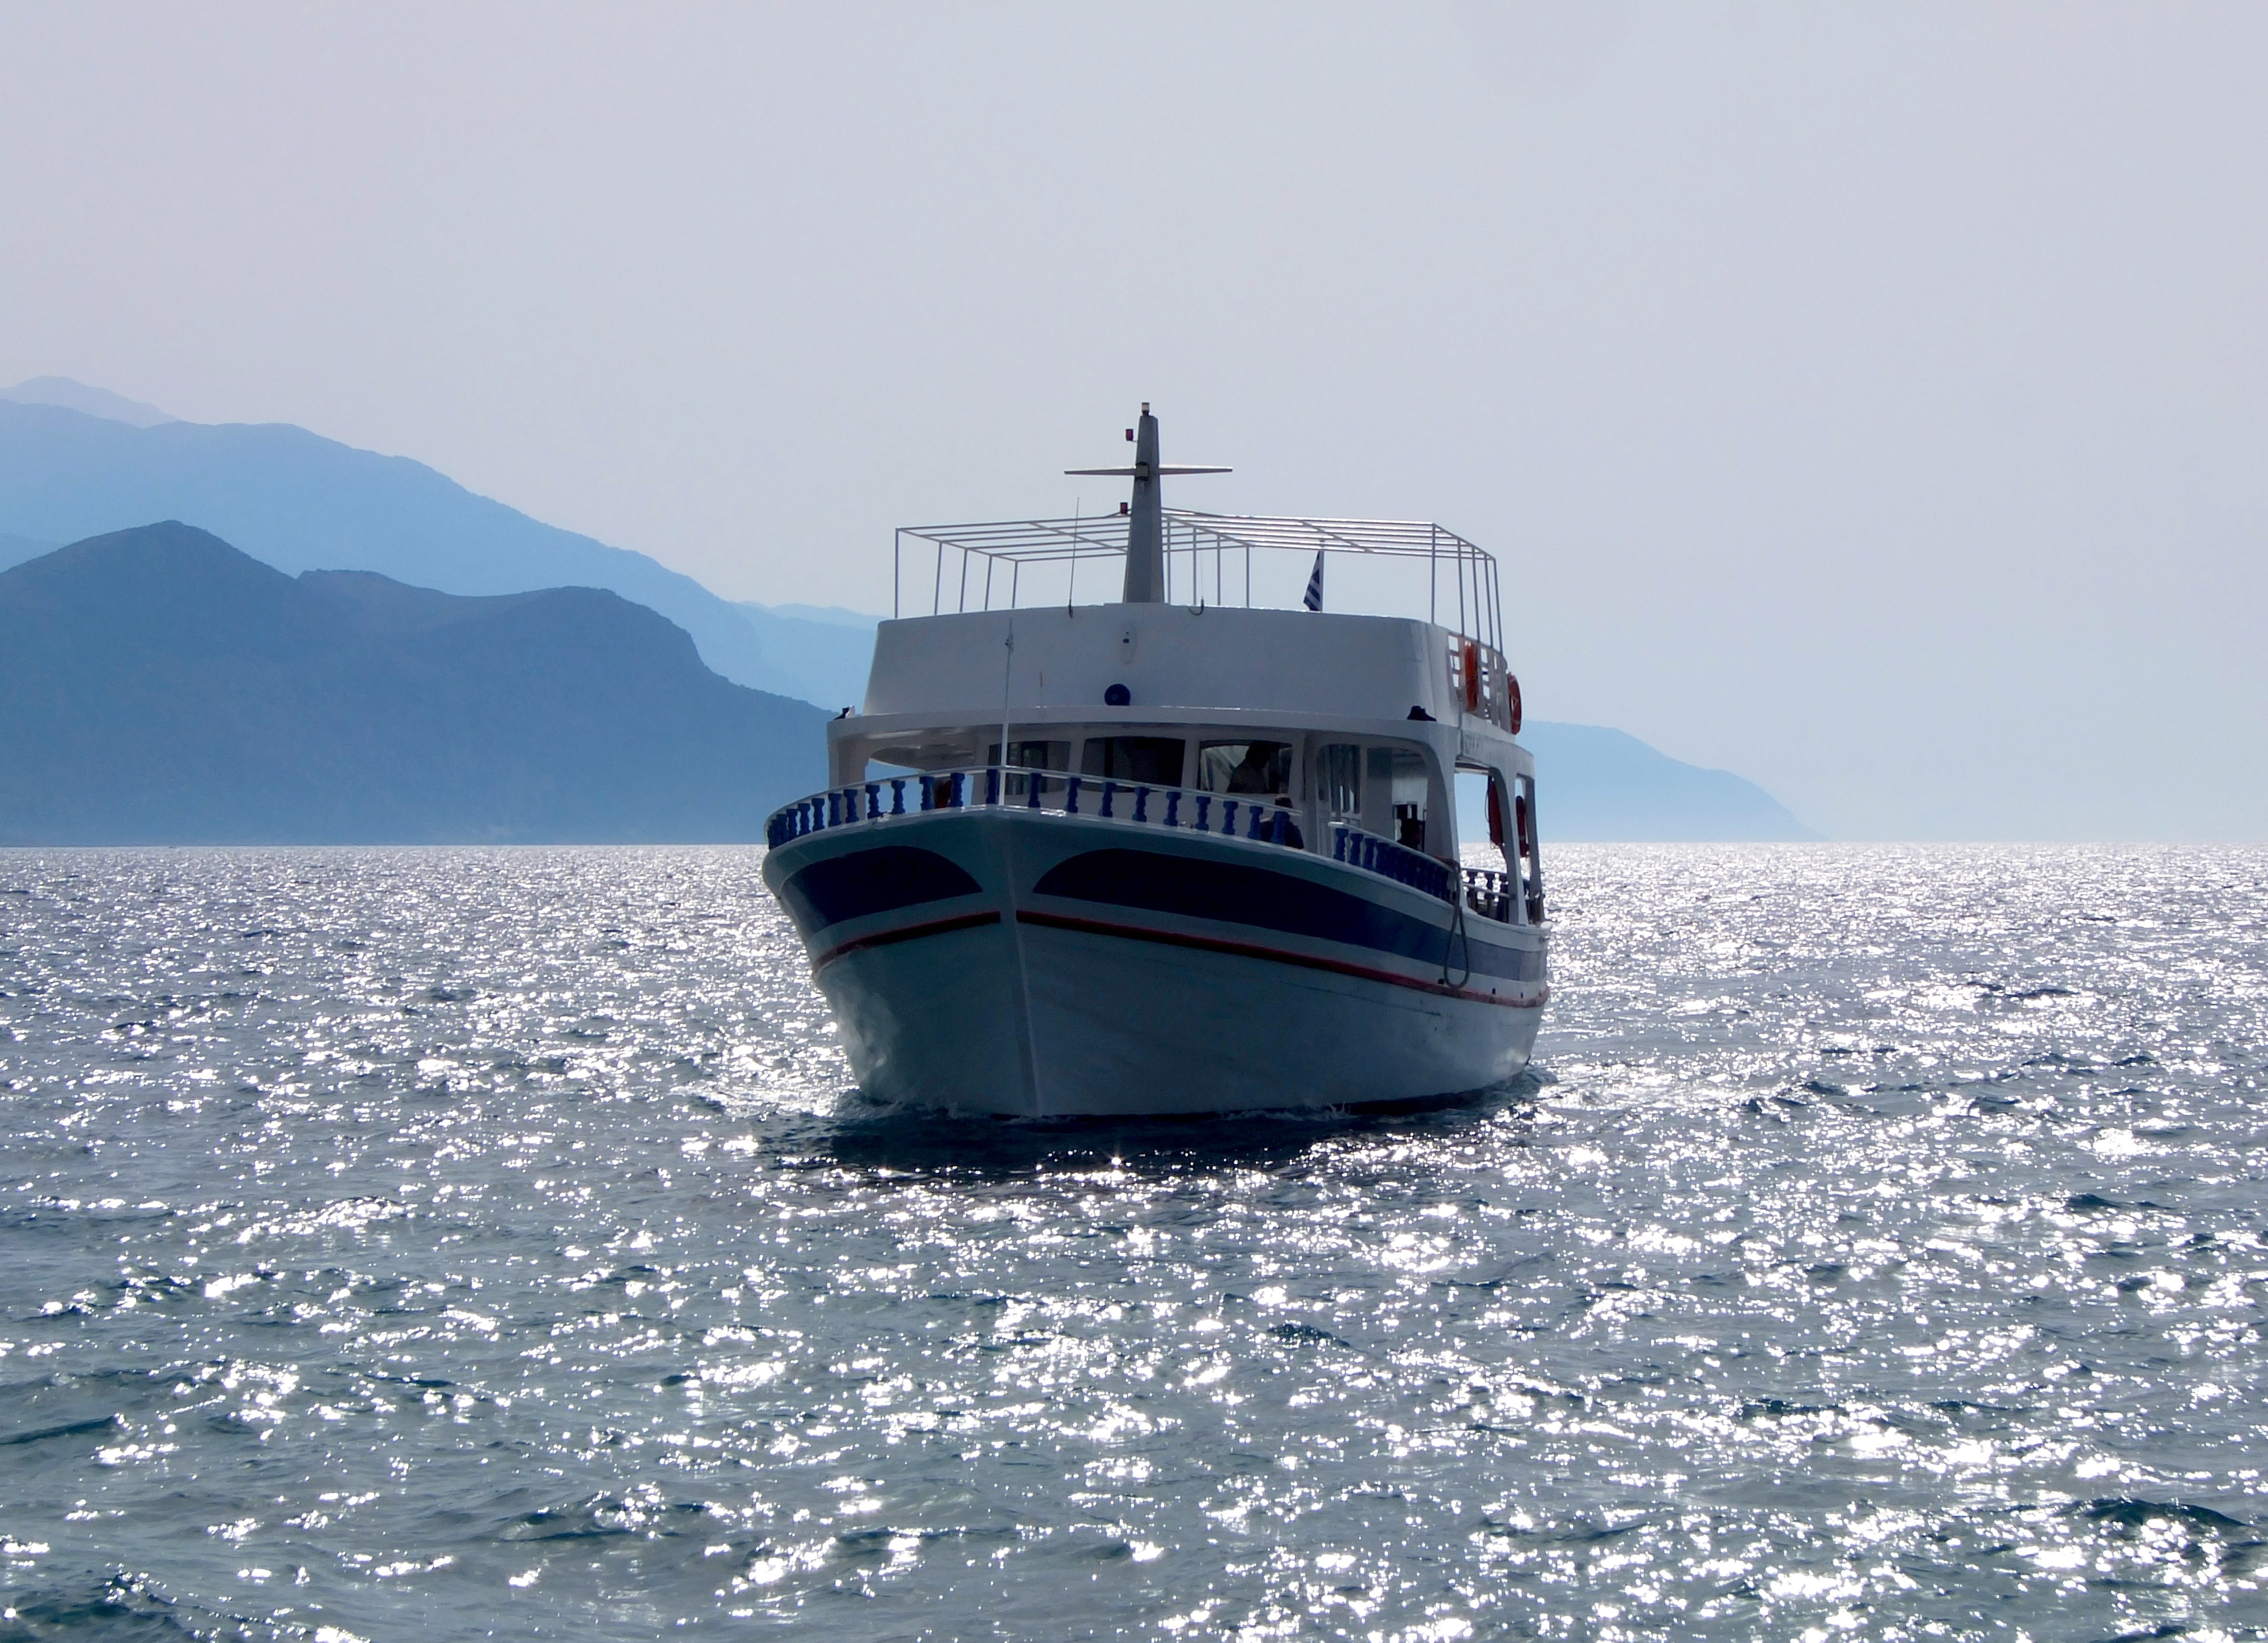
sea, water, boat, crossing, lake, ship, boot, mediterranean, vehicle, yacht, arctic, cargo ship, ferry, channel, watercraft, mirroring, seafaring, fishing vessel, passenger ship, arctic ocean, luxury yacht, freight transport, fishing trawler